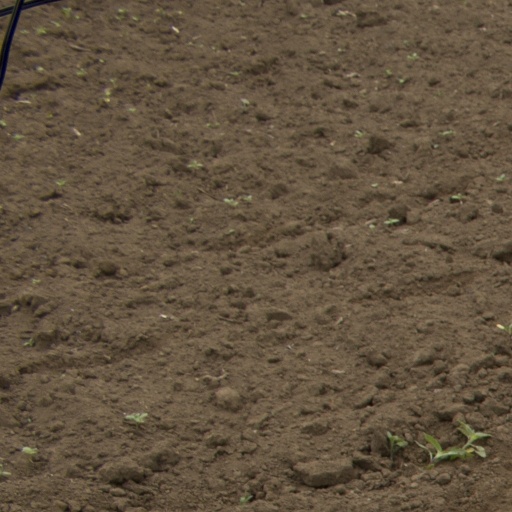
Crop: Jerusalem artichoke